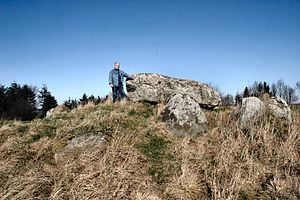
Agri Dyssen
Dækstenens størrelse fornemmes her
da:Agri Dyssen
Agri Dyssen eller Grovlegård-dyssen er runddysse i Mols Bjerge lidt nordvest af Agri.